Lampriformes

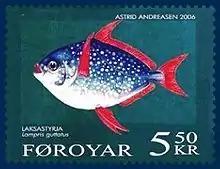
"Lampris guttatus" on Faroese stamp FO 546 by Astrid Andreasen

These oceanic fishes are pelagic feeders that stay well above the sea floor, and normally occur in waters 100–1000 m deep. They are typically brightly coloured as adults, often with brilliant crimson fins. Lampriforms have highly variable body forms, but they are generally laterally compressed. Some are rounded in lateral view, while others are very elongated. The former are termed bathysomes—"deep-bodies", from Ancient Greek "bathýs" (βᾶθύς) "deep" + "sōma" (σῶμα) "body"—and the latter taeniosomes—"ribbon-bodies", Greek "tainía" (ταινία) "ribbon". They vary greatly in size, too, ranging from less than in the sailfin moonfishes (Veliferidae) to "Regalecus glesne", the longest of all living bony fishes, which may reach in length.